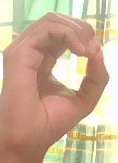
ASL sign: O